Happy Brothers

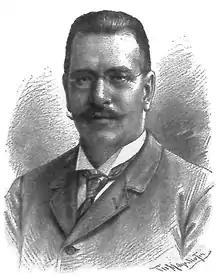
Critic Milan Rešetar considered the painting one of Predić's best works

Upon seeing reproductions of the painting, the villagers did not interpret it as a call to change their ways. Instead, they were flattered by Predić's decision to depict them. "To local audiences in particular", Filipovitch-Robinson writes, "such lighthearted didacticism entwined with a familiar and beloved world was immensely satisfying". It is said that on one of his visits home, Predić went to the local pub and encountered the patrons examining a calendar with a reproduction of his painting inside it. A number of patrons—some of whom were included in the composition—tapped him on the shoulder in drunken stupor and commended him on how accurately he had captured them. What Filipovitch-Robinson calls Predić's "well-meaning and subtle moralizing" had thus been rendered ineffectual.